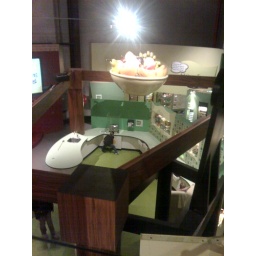
A giant bowl of fruit suspended over the kitchen in the 'House Secrets' exhibit.